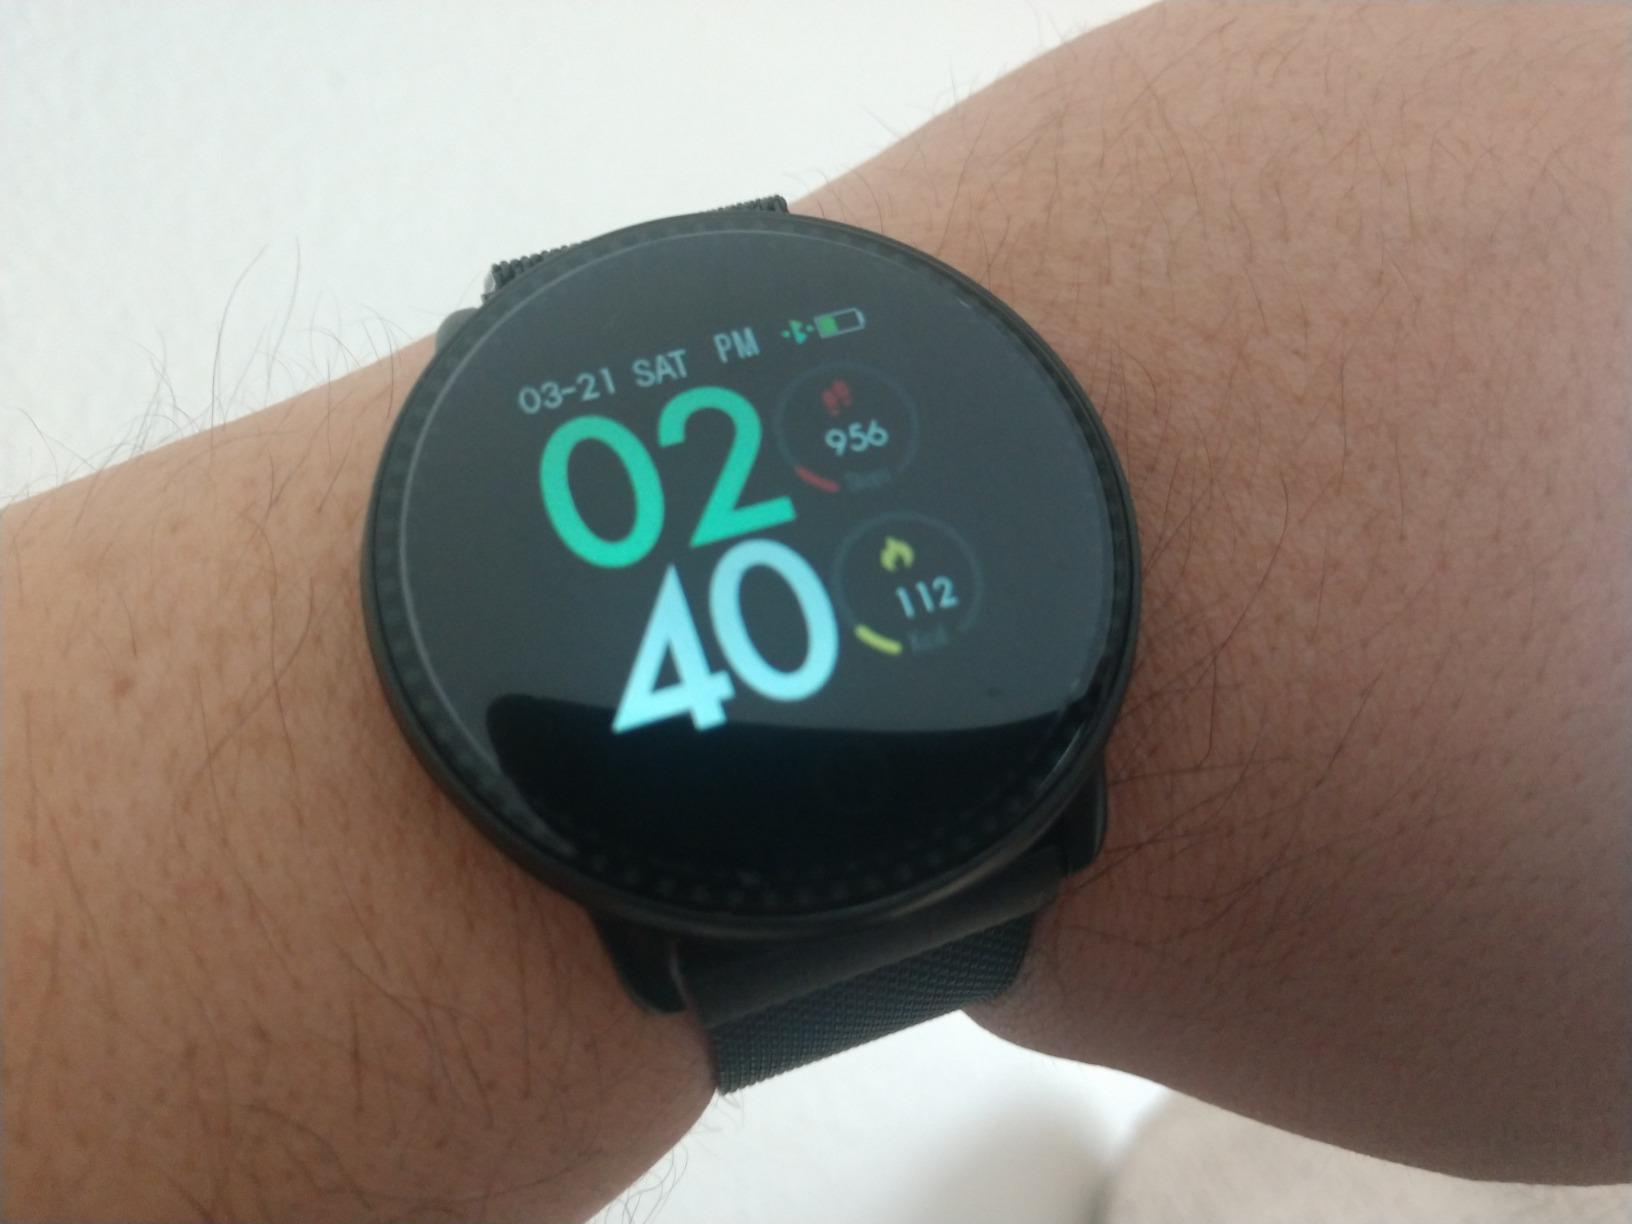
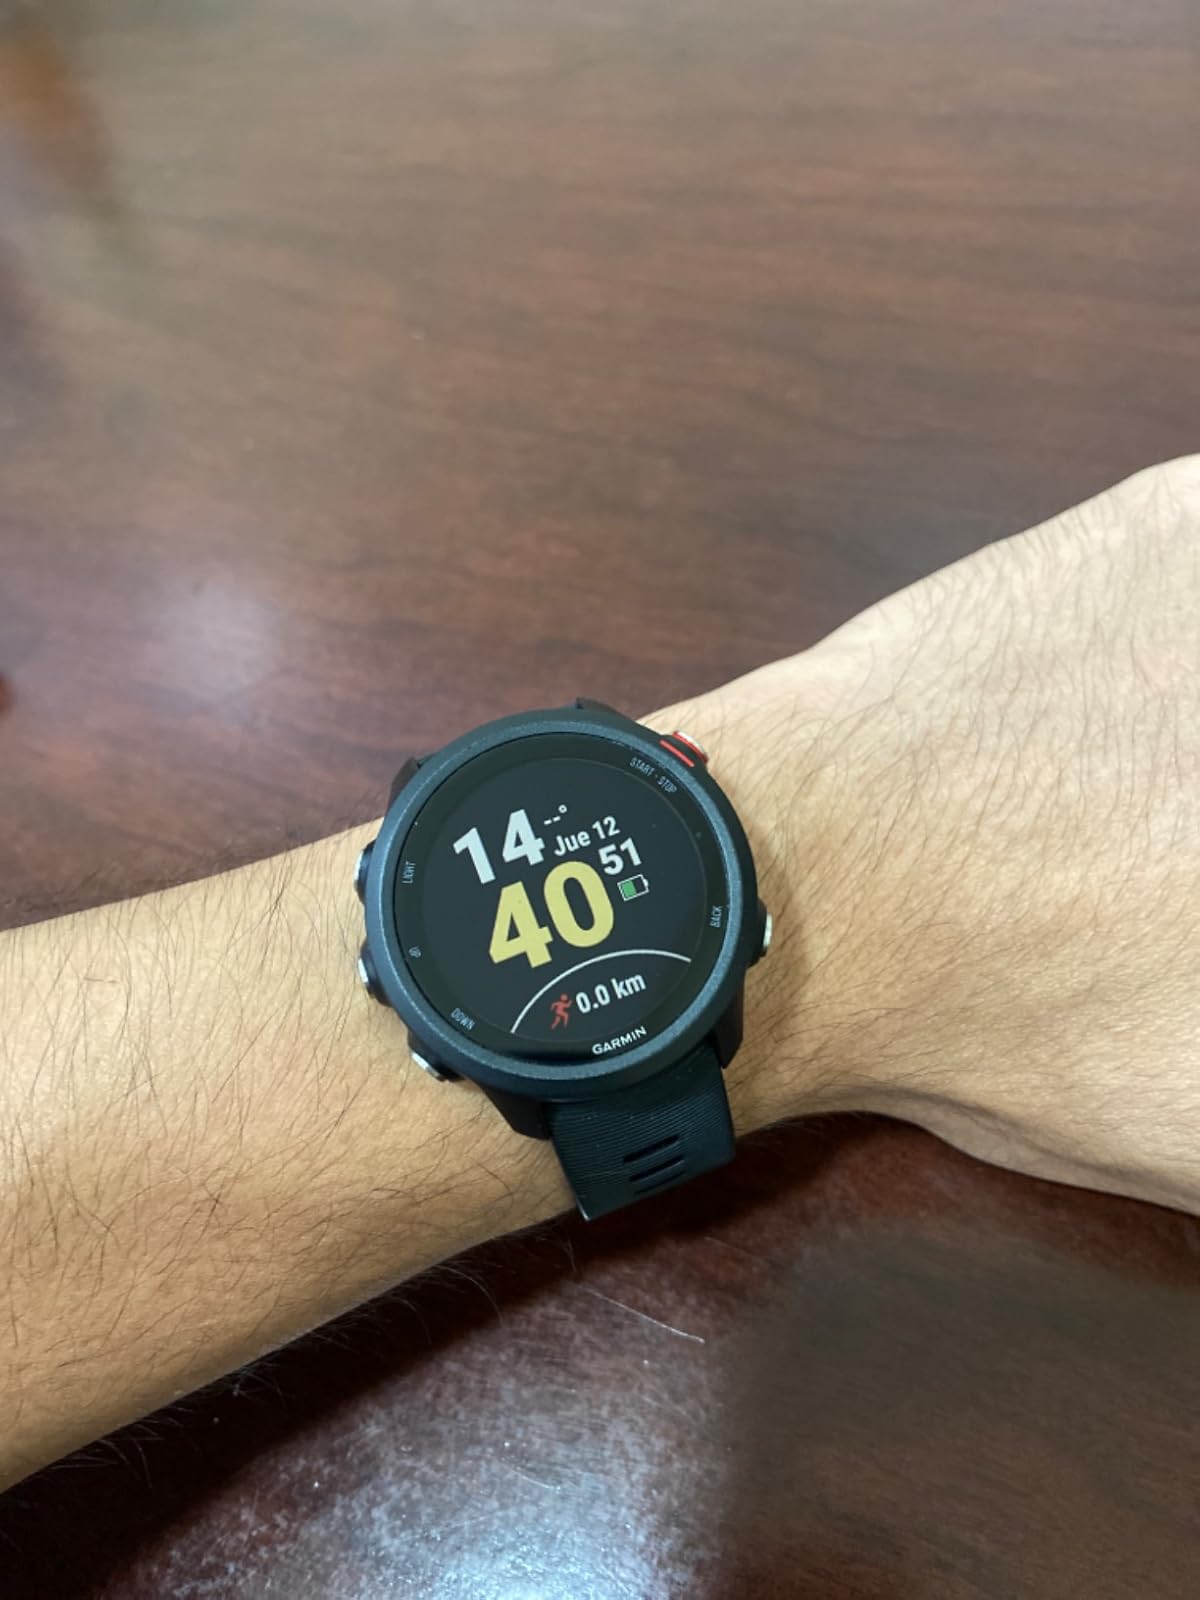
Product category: smartwatch
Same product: no